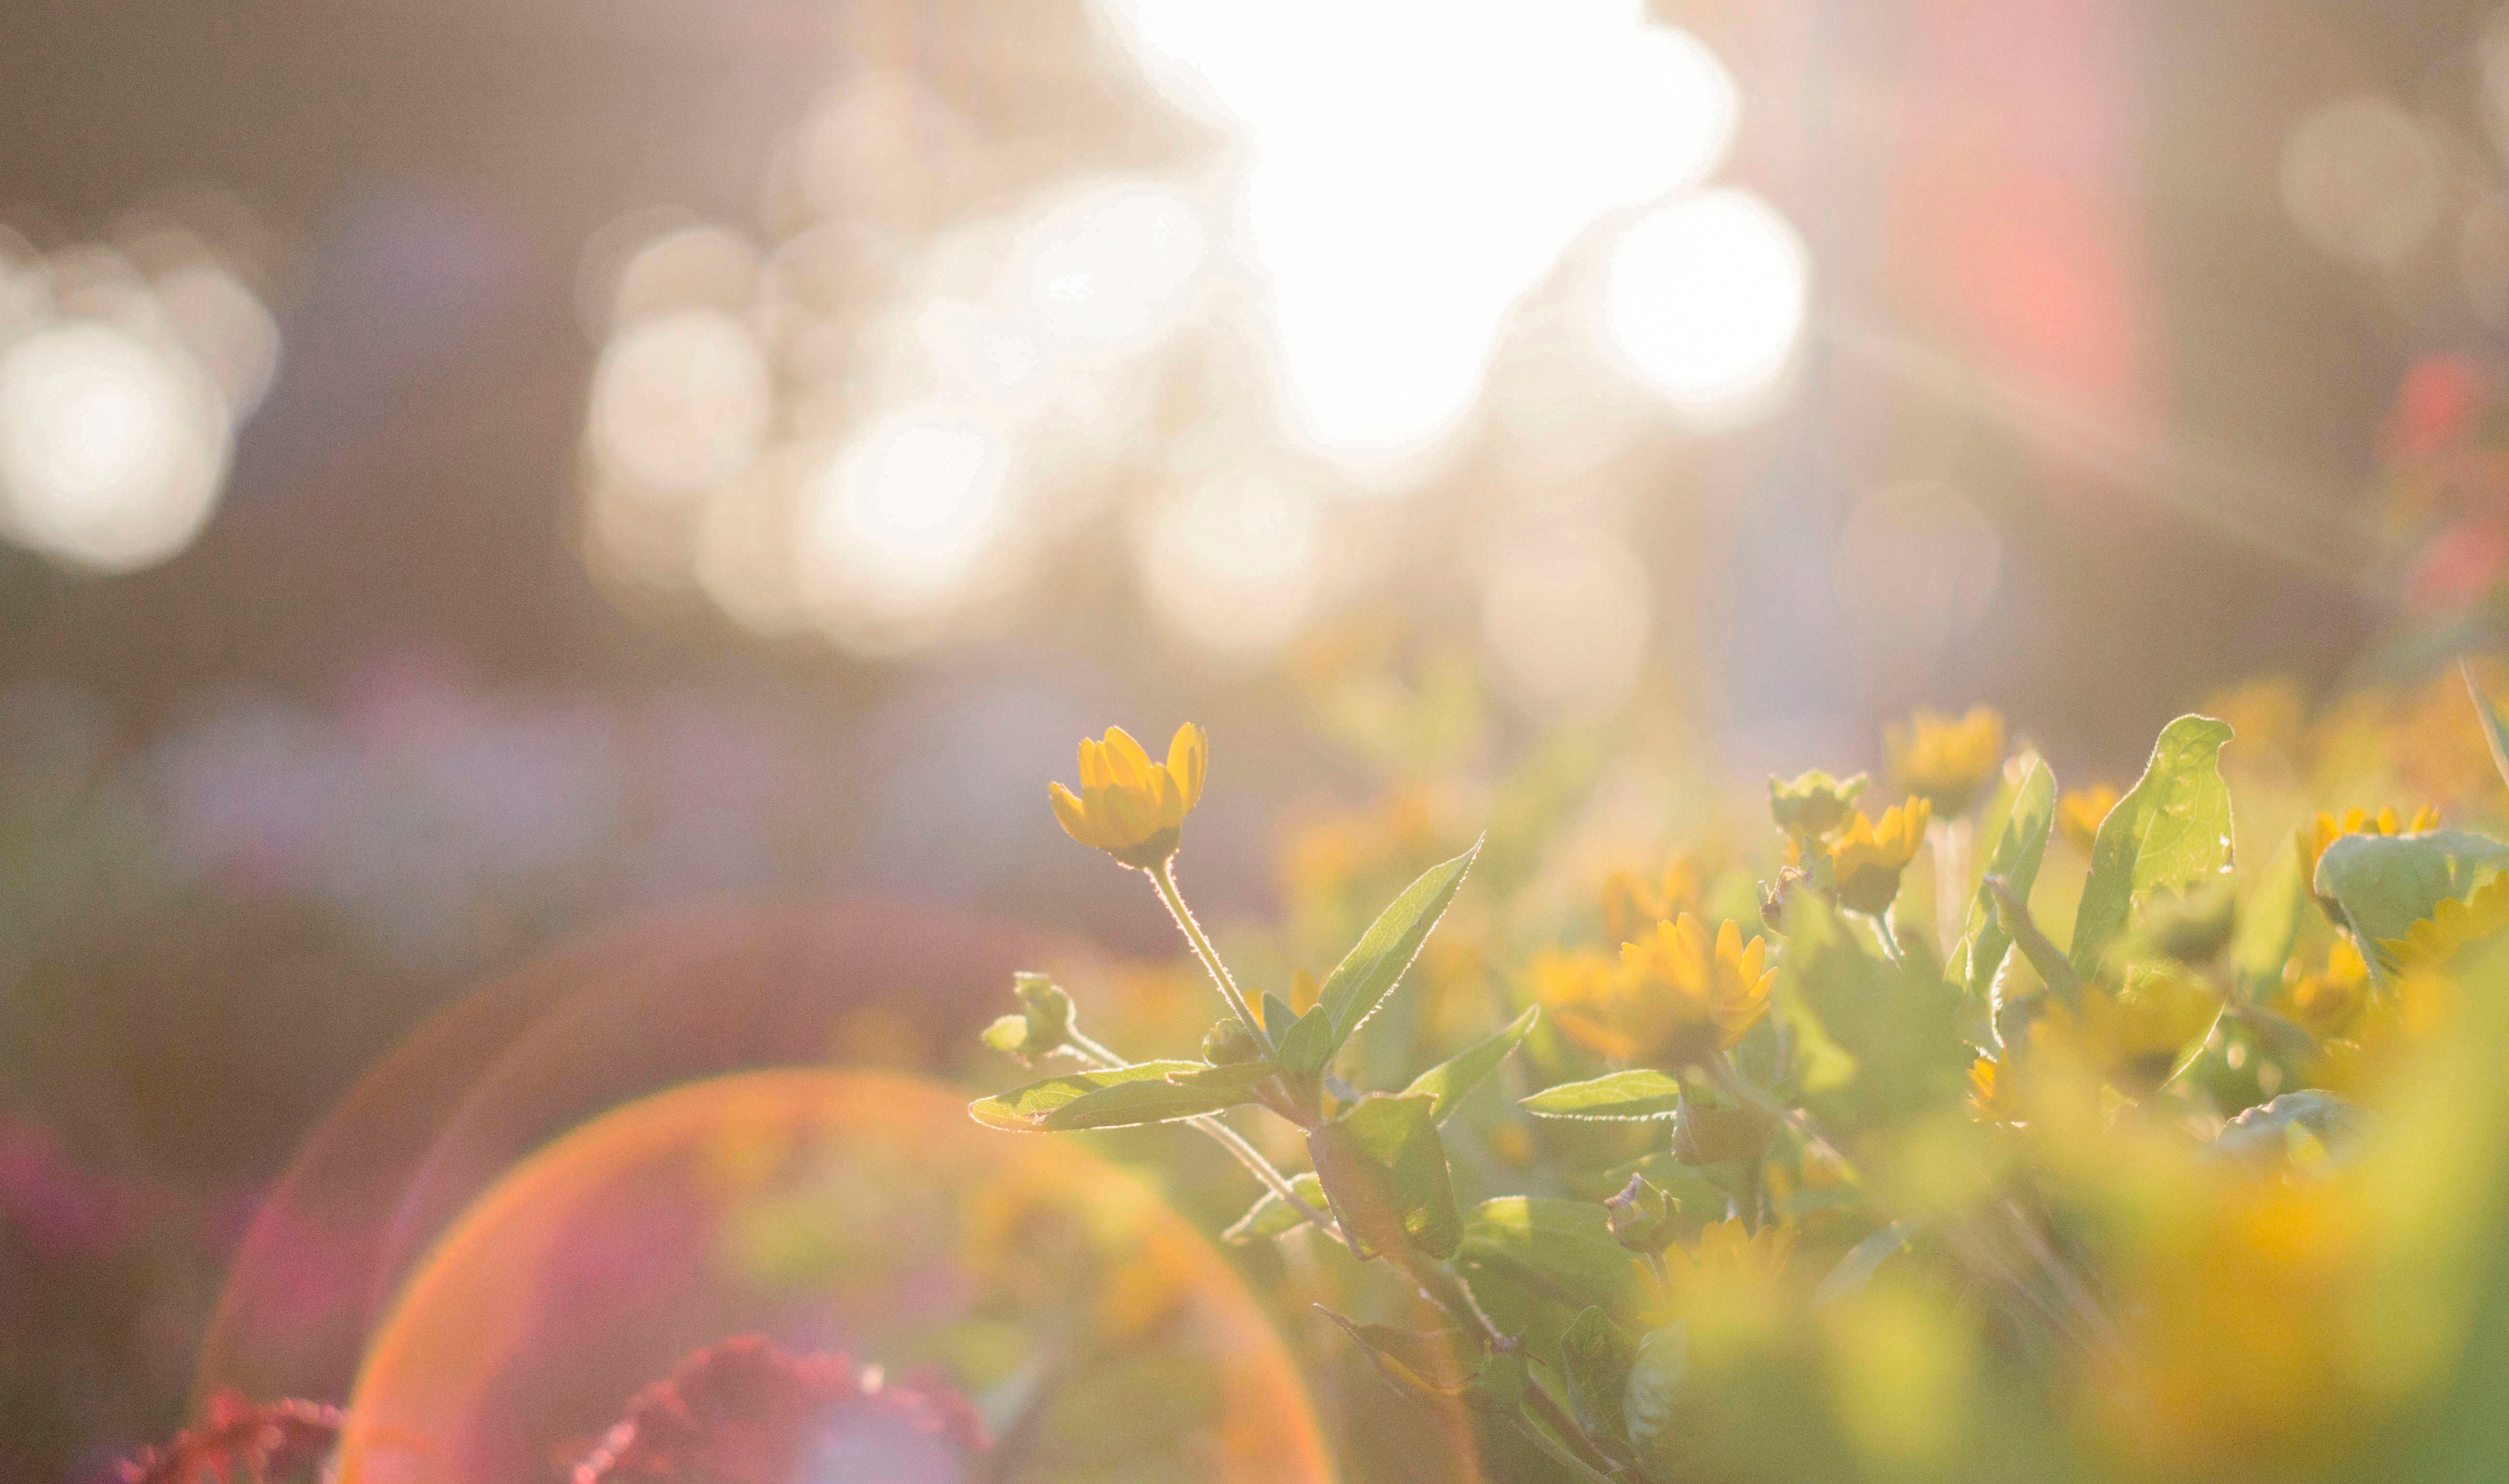
yellow, flower, morning, sunlight, light, spring, macro photography, wildflower, close up, flora, petal, sky, computer wallpaper, blossom, moisture, plant, grass, plant stem, meadow